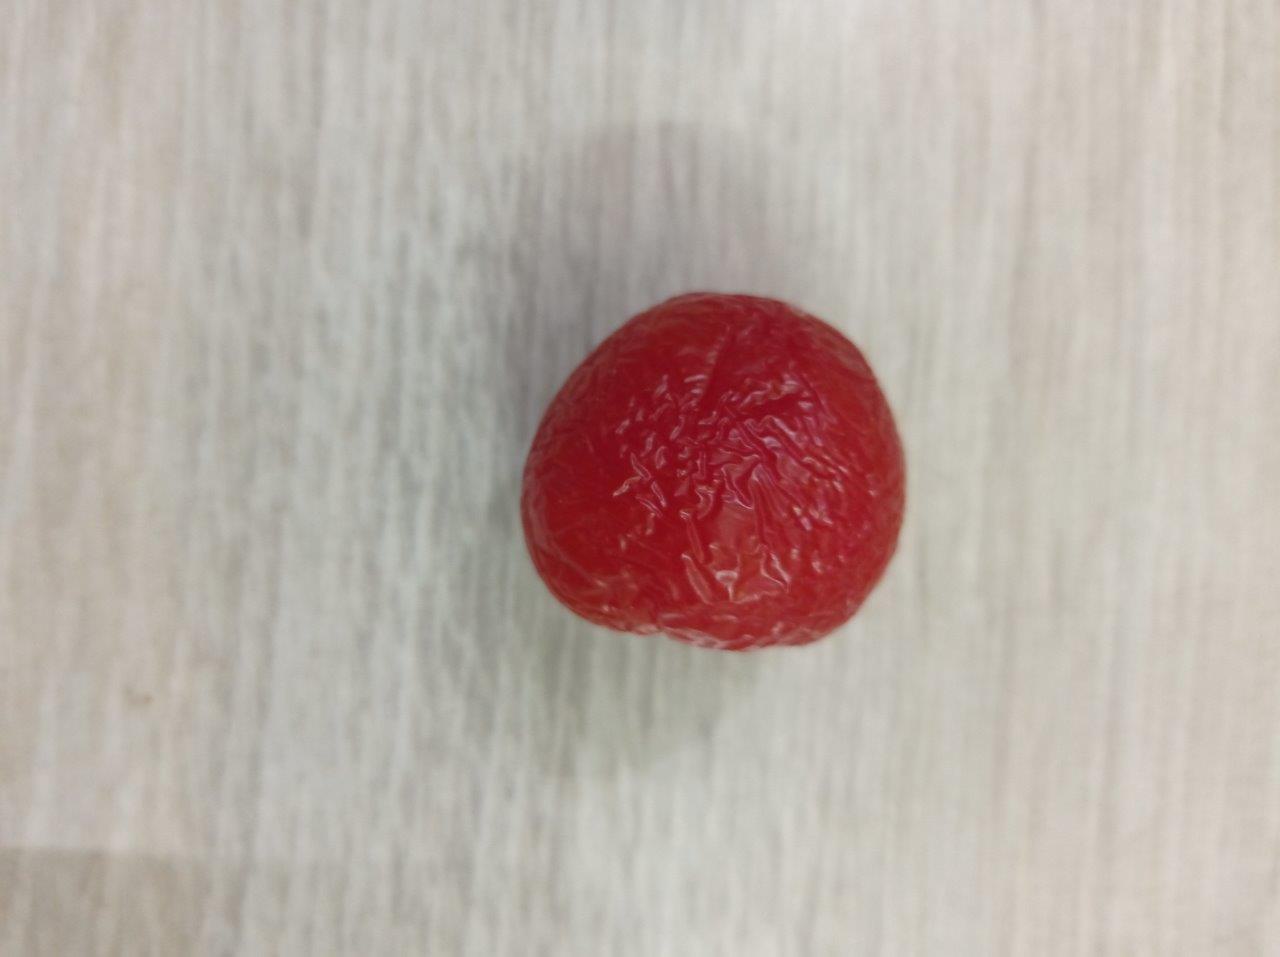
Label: Rotten